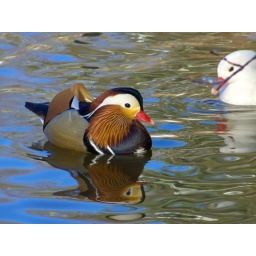
mandarin duck male january 2009, in the background: white mandarin duck female, western germany